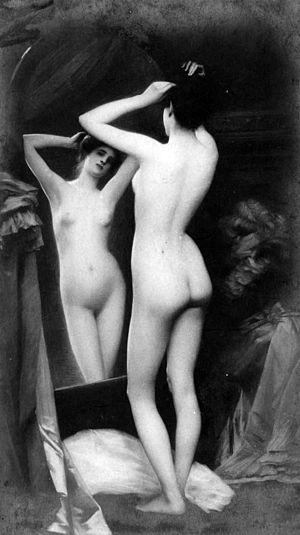
Devant la glace, par Gabriel de Cool. Salon de la Société des artistes français, 1909
Gabriel de Cool né à Limoges le 14 octobre 1854 et mort à Paris le 8 novembre 1936 est un peintre français.